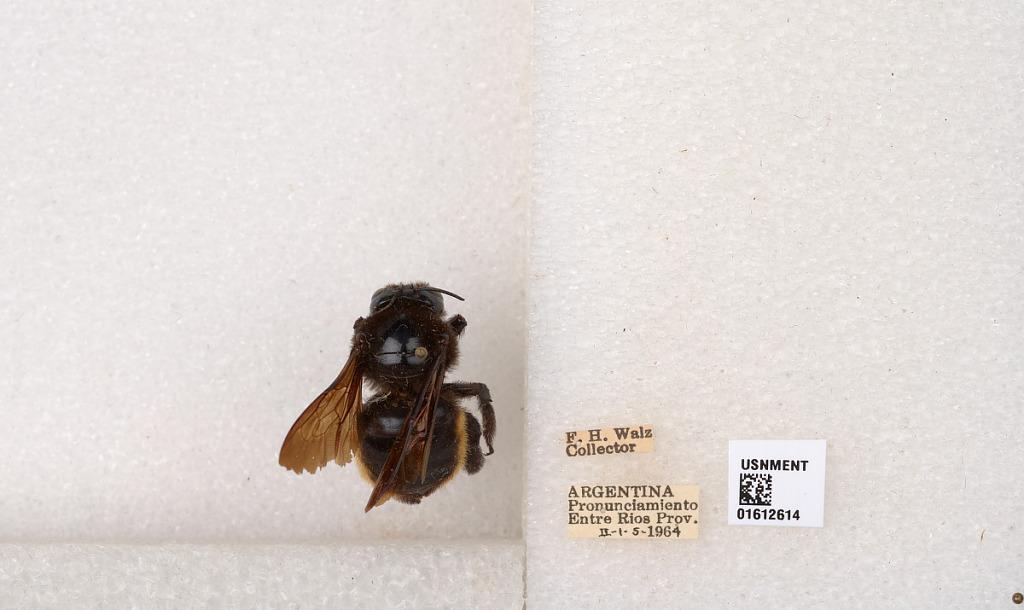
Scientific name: Xylocopa (Neoxylocopa) augusti Lepeletier
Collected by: F. Walz
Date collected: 1964-2-1
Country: Argentina
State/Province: Entre Rios
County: Departamento de Uruguay
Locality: Pronunciamiento
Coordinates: -32.3452, -58.4404